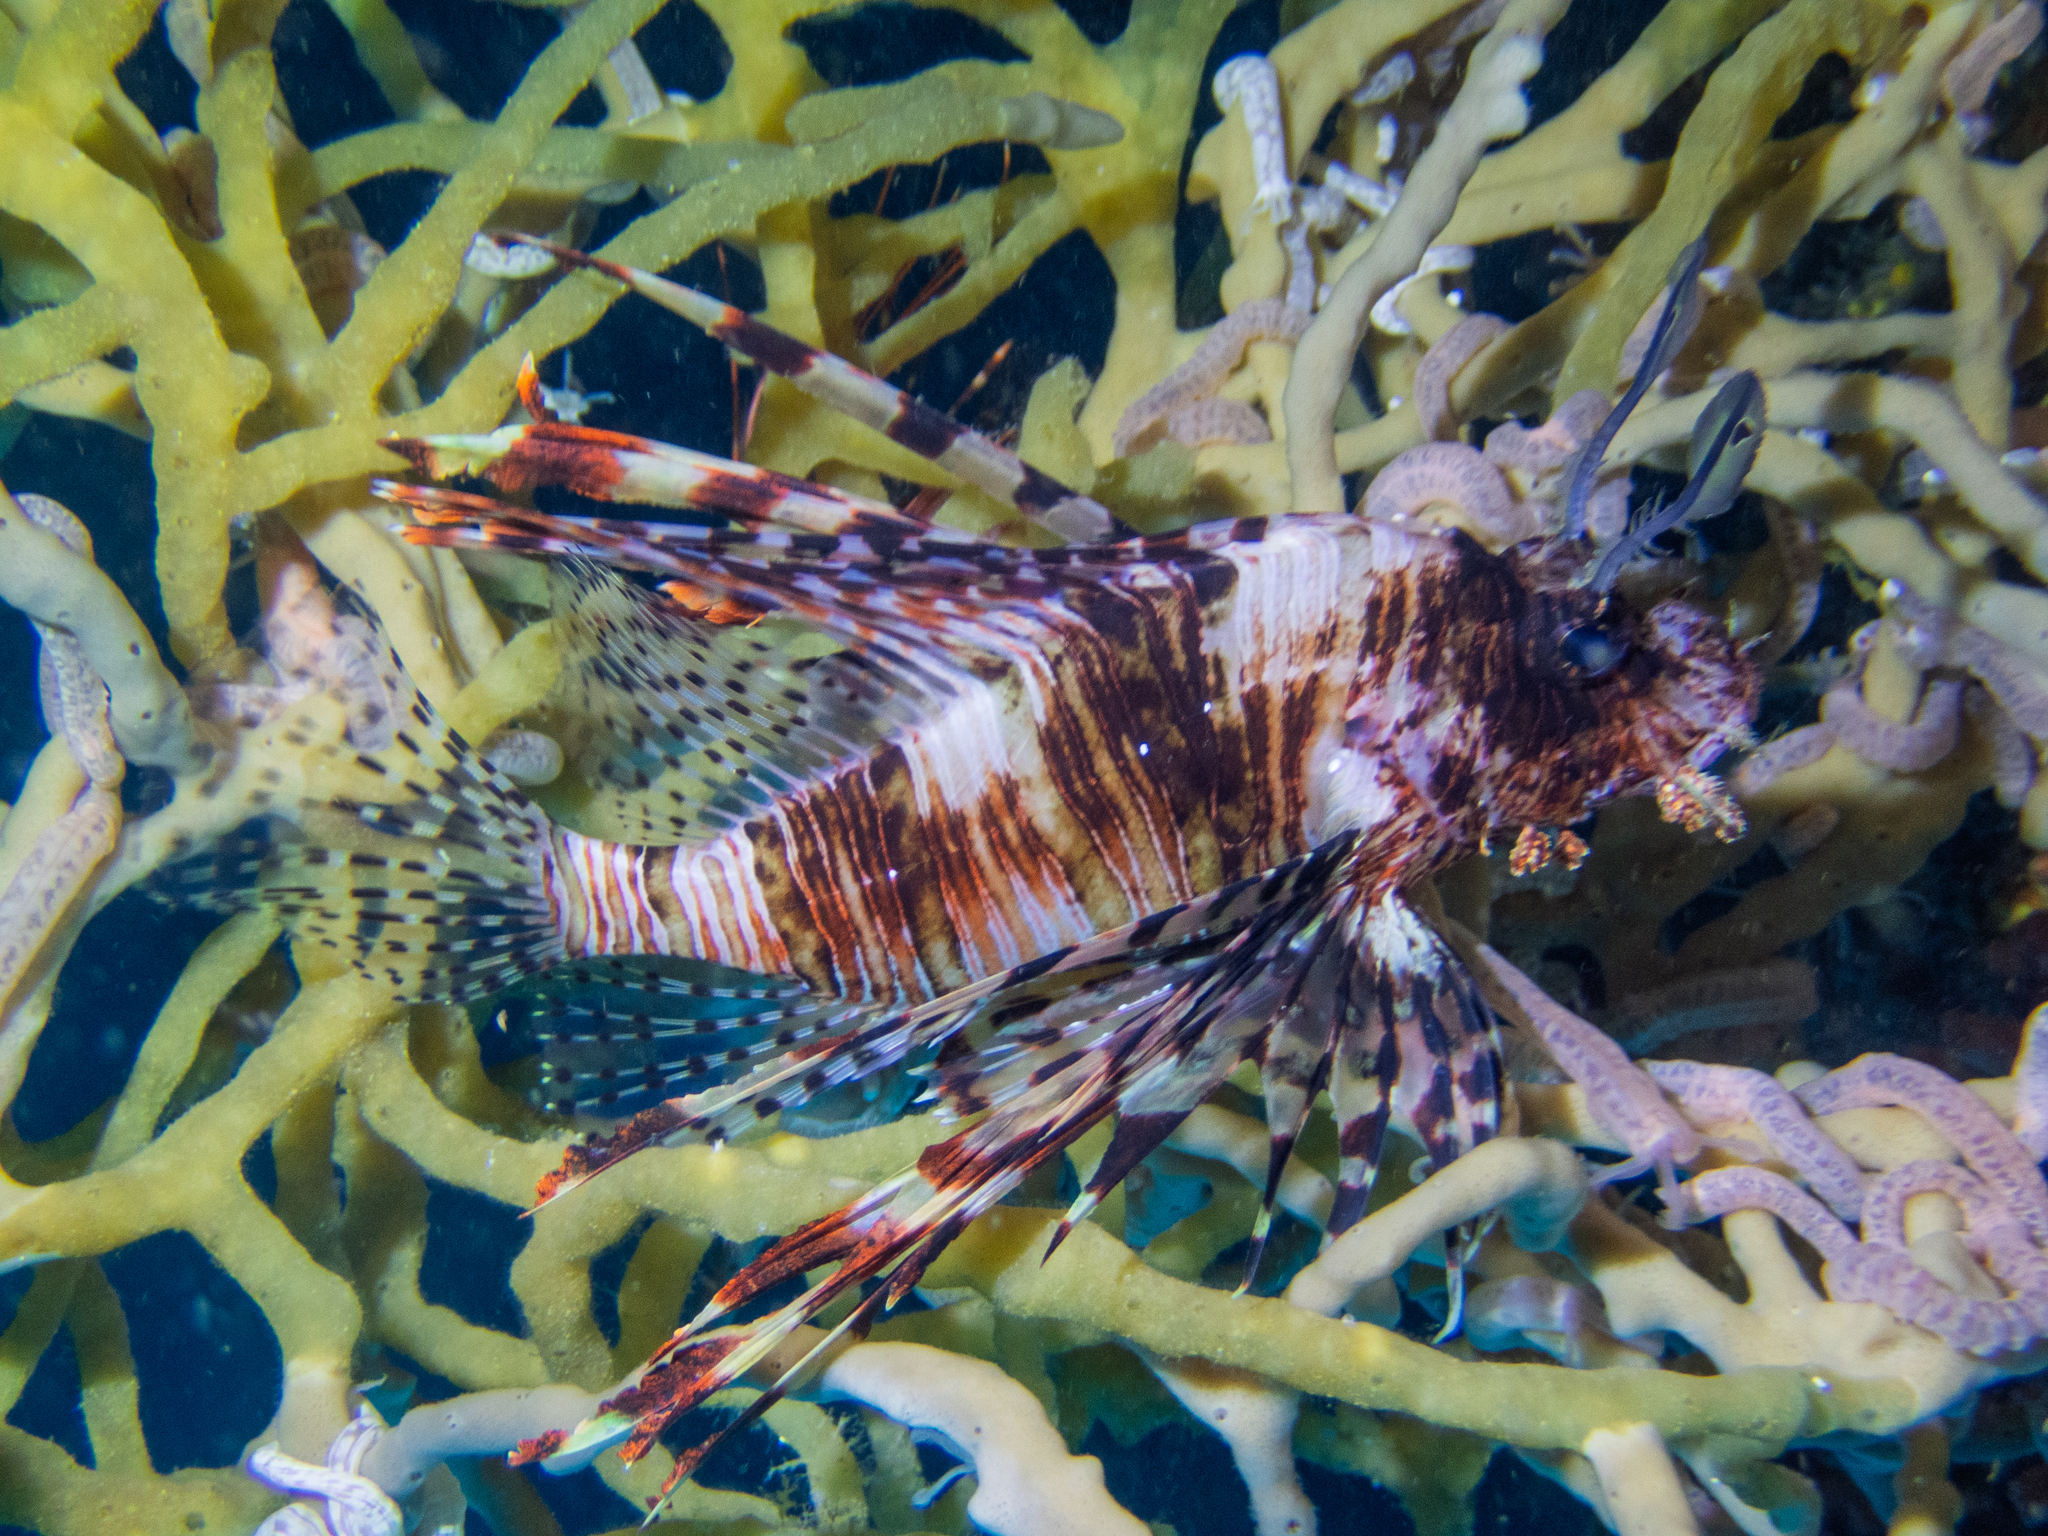
Pterois volitans (Red Lionfish)